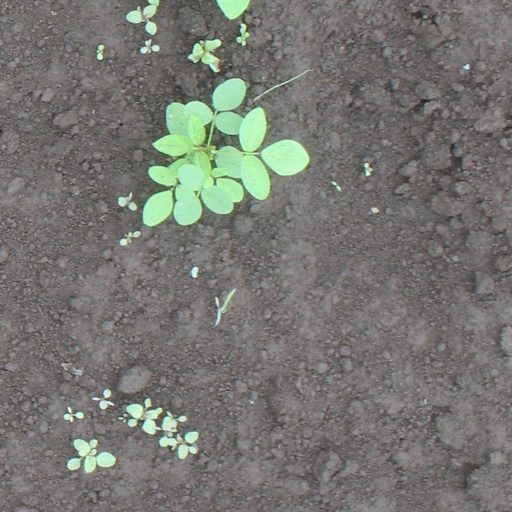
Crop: soybean